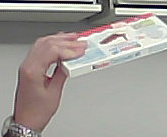
Product: kinder_chocolate